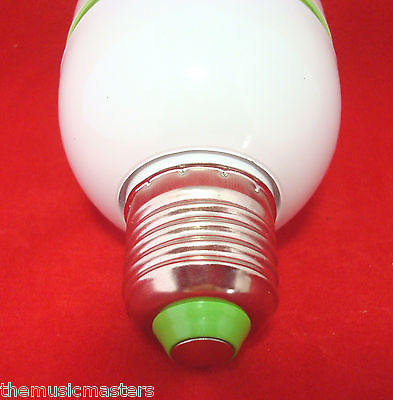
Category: lamp